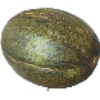
Label: melon_piel_de_sapo